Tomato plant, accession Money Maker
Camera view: horizontal (90 deg, fisheye); turntable rotation: 120 degrees
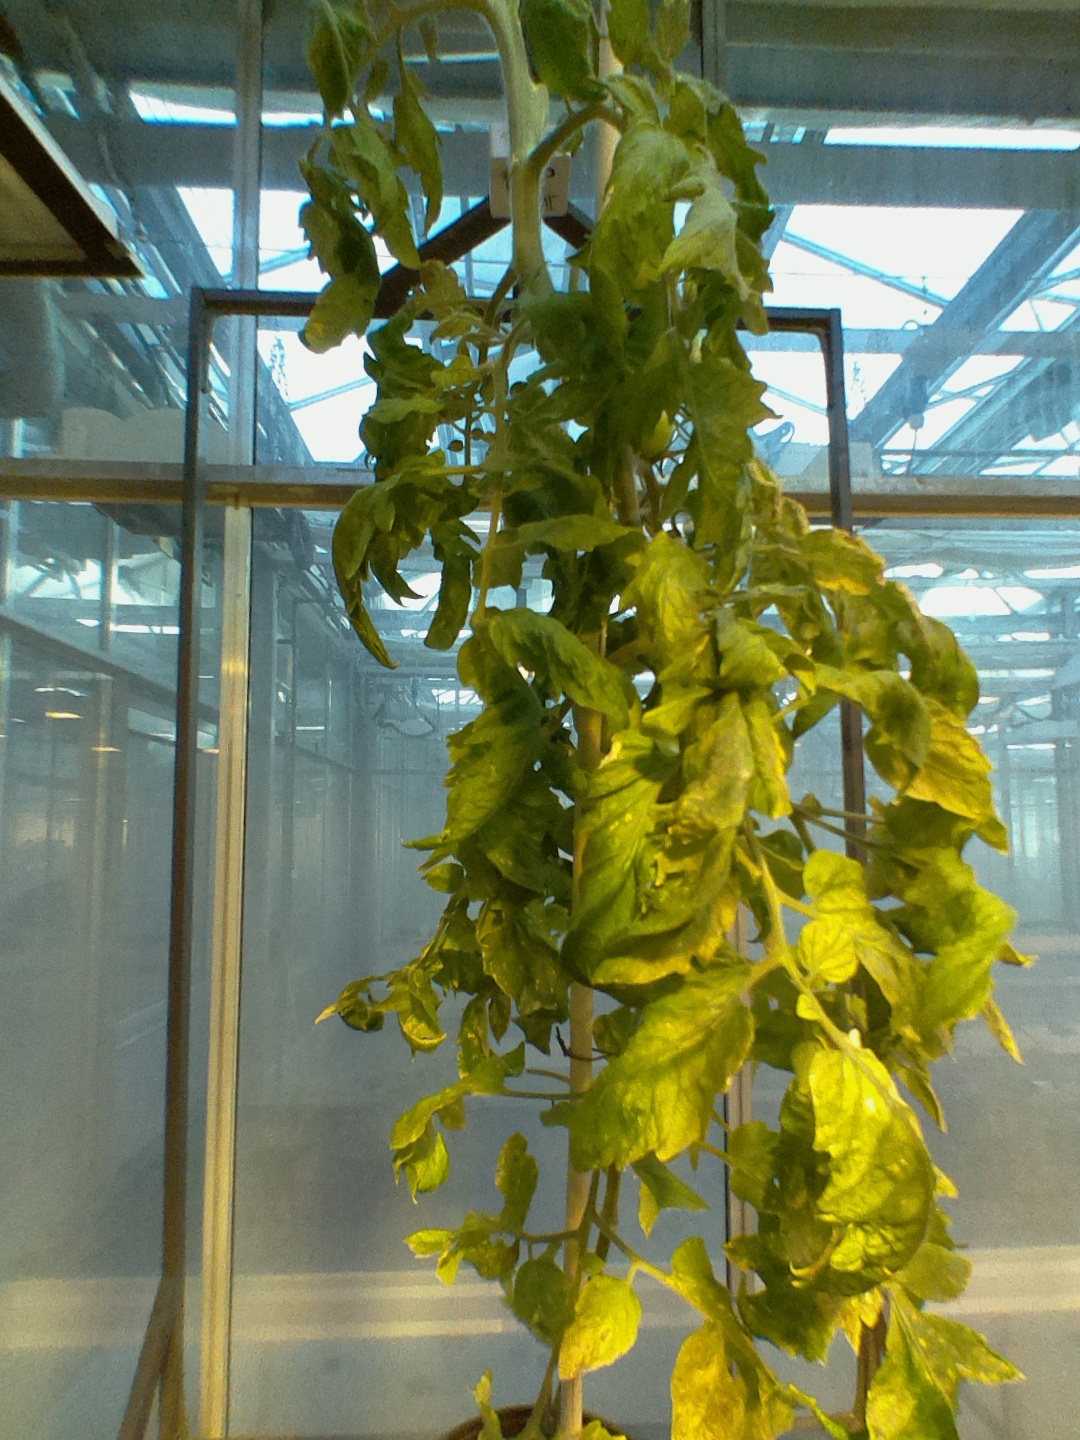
BBCH growth stage 79: 90% -100% of final fruit size